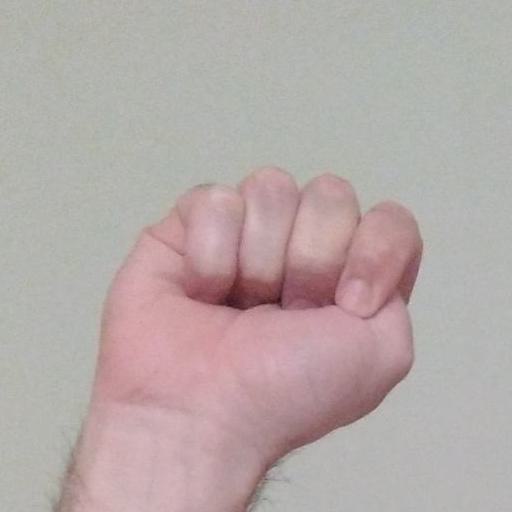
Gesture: fist